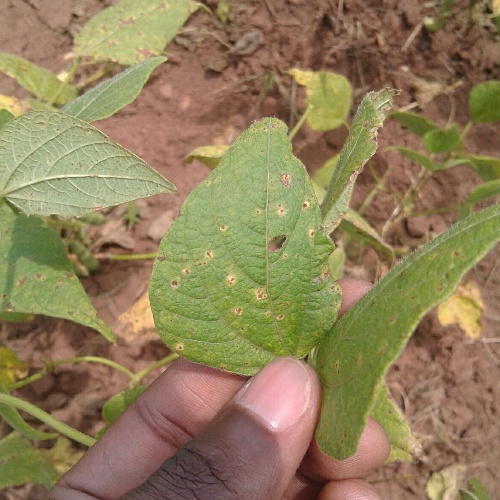
Leaf condition: bean_rust